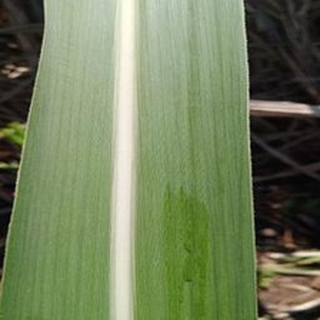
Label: healthy_sugarcane